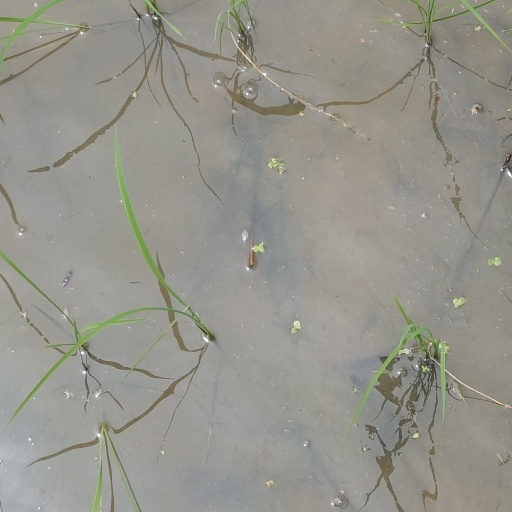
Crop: rice